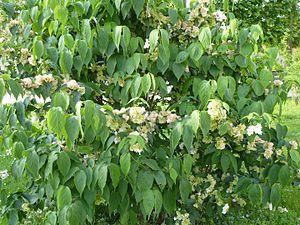
Dipelta floribunda en mai. Jardin des Plantes, Paris, Ile de France, France.